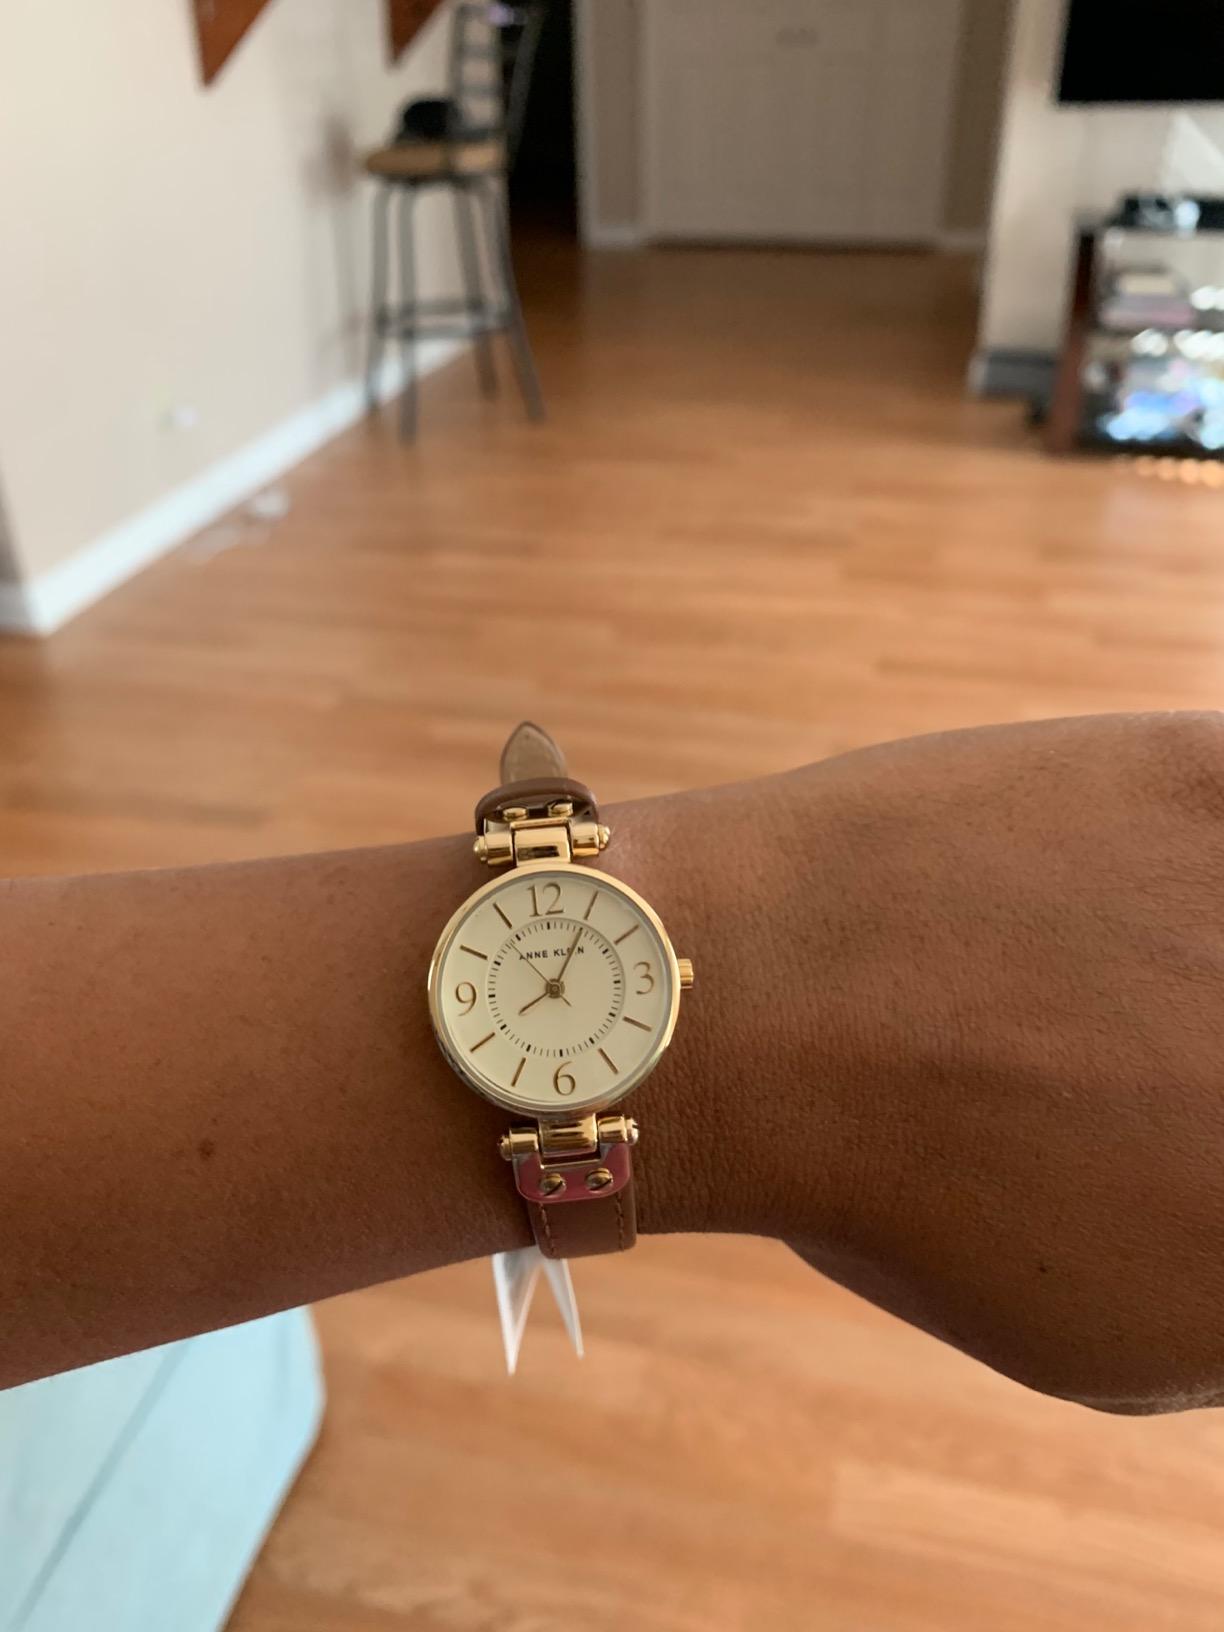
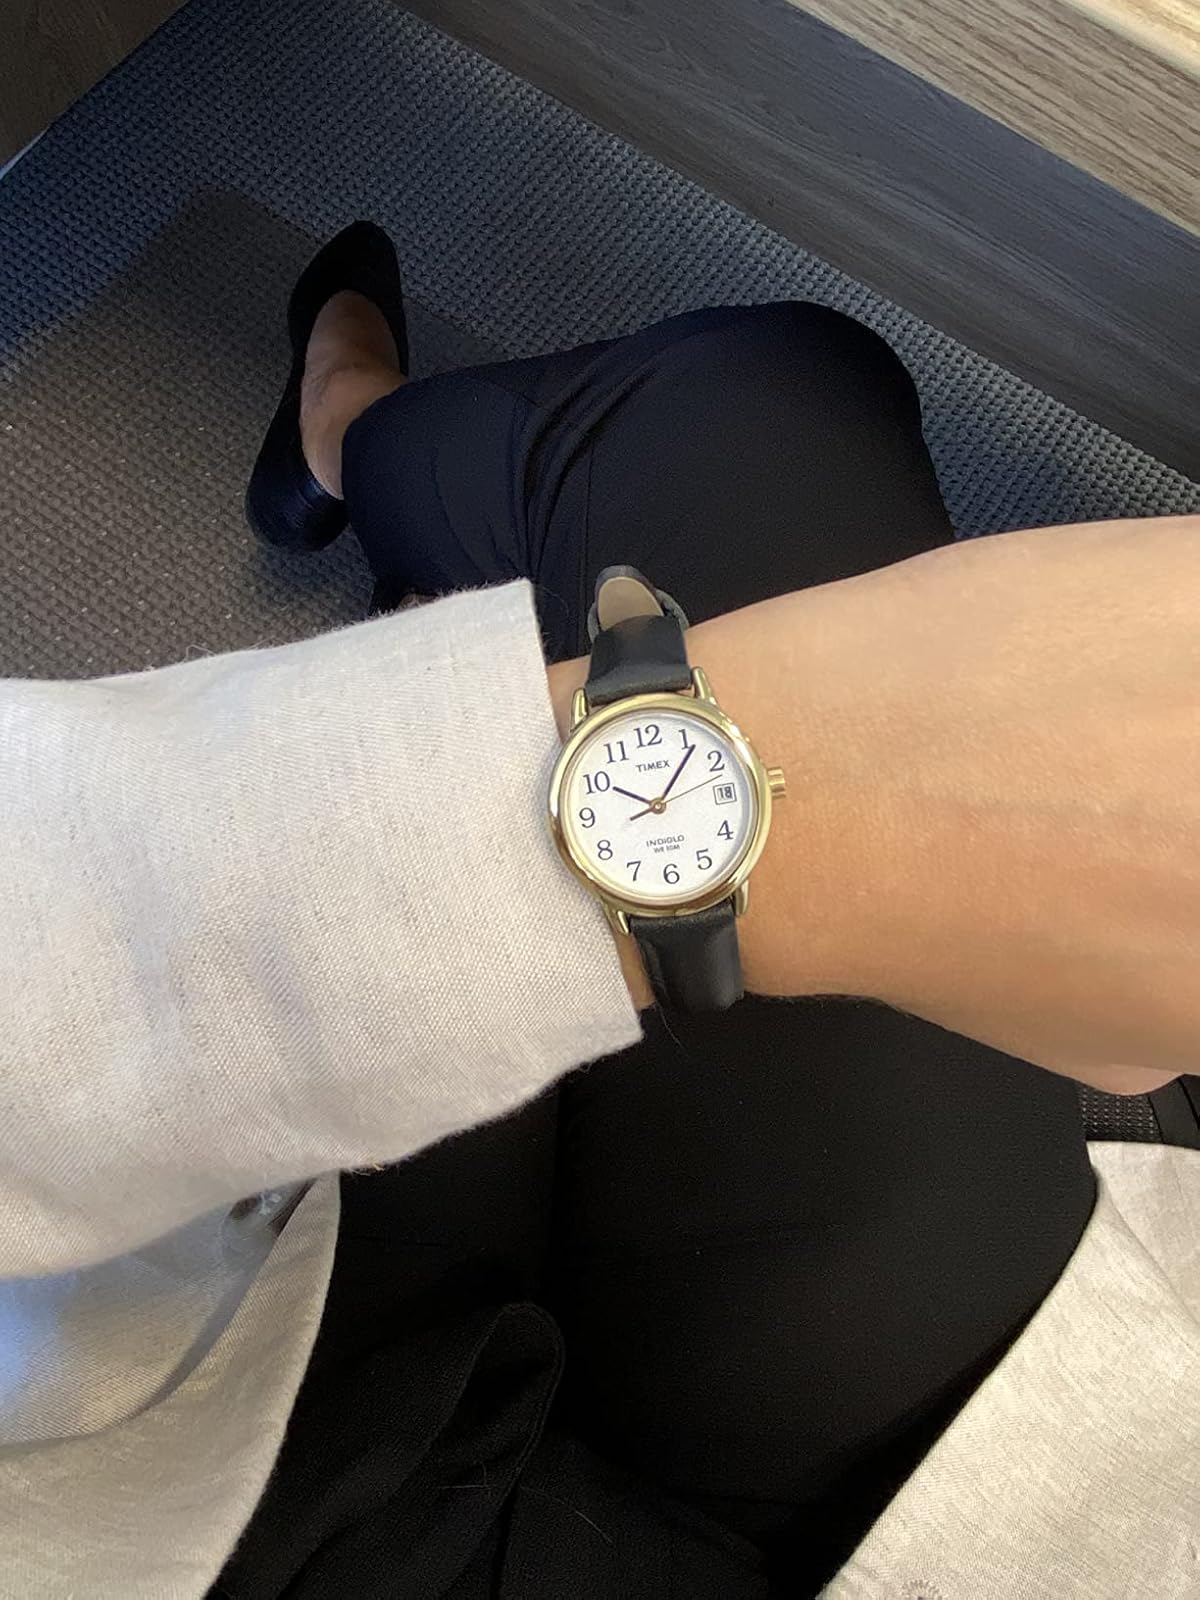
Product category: accessories_watch
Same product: no